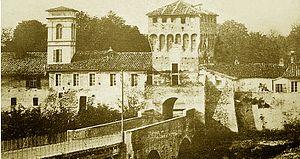
La porte qui sépare Parme au palais Ducal
Cette page contient une liste des principaux monuments et lieux intéressants que Parme a perdu au cours des siècles.